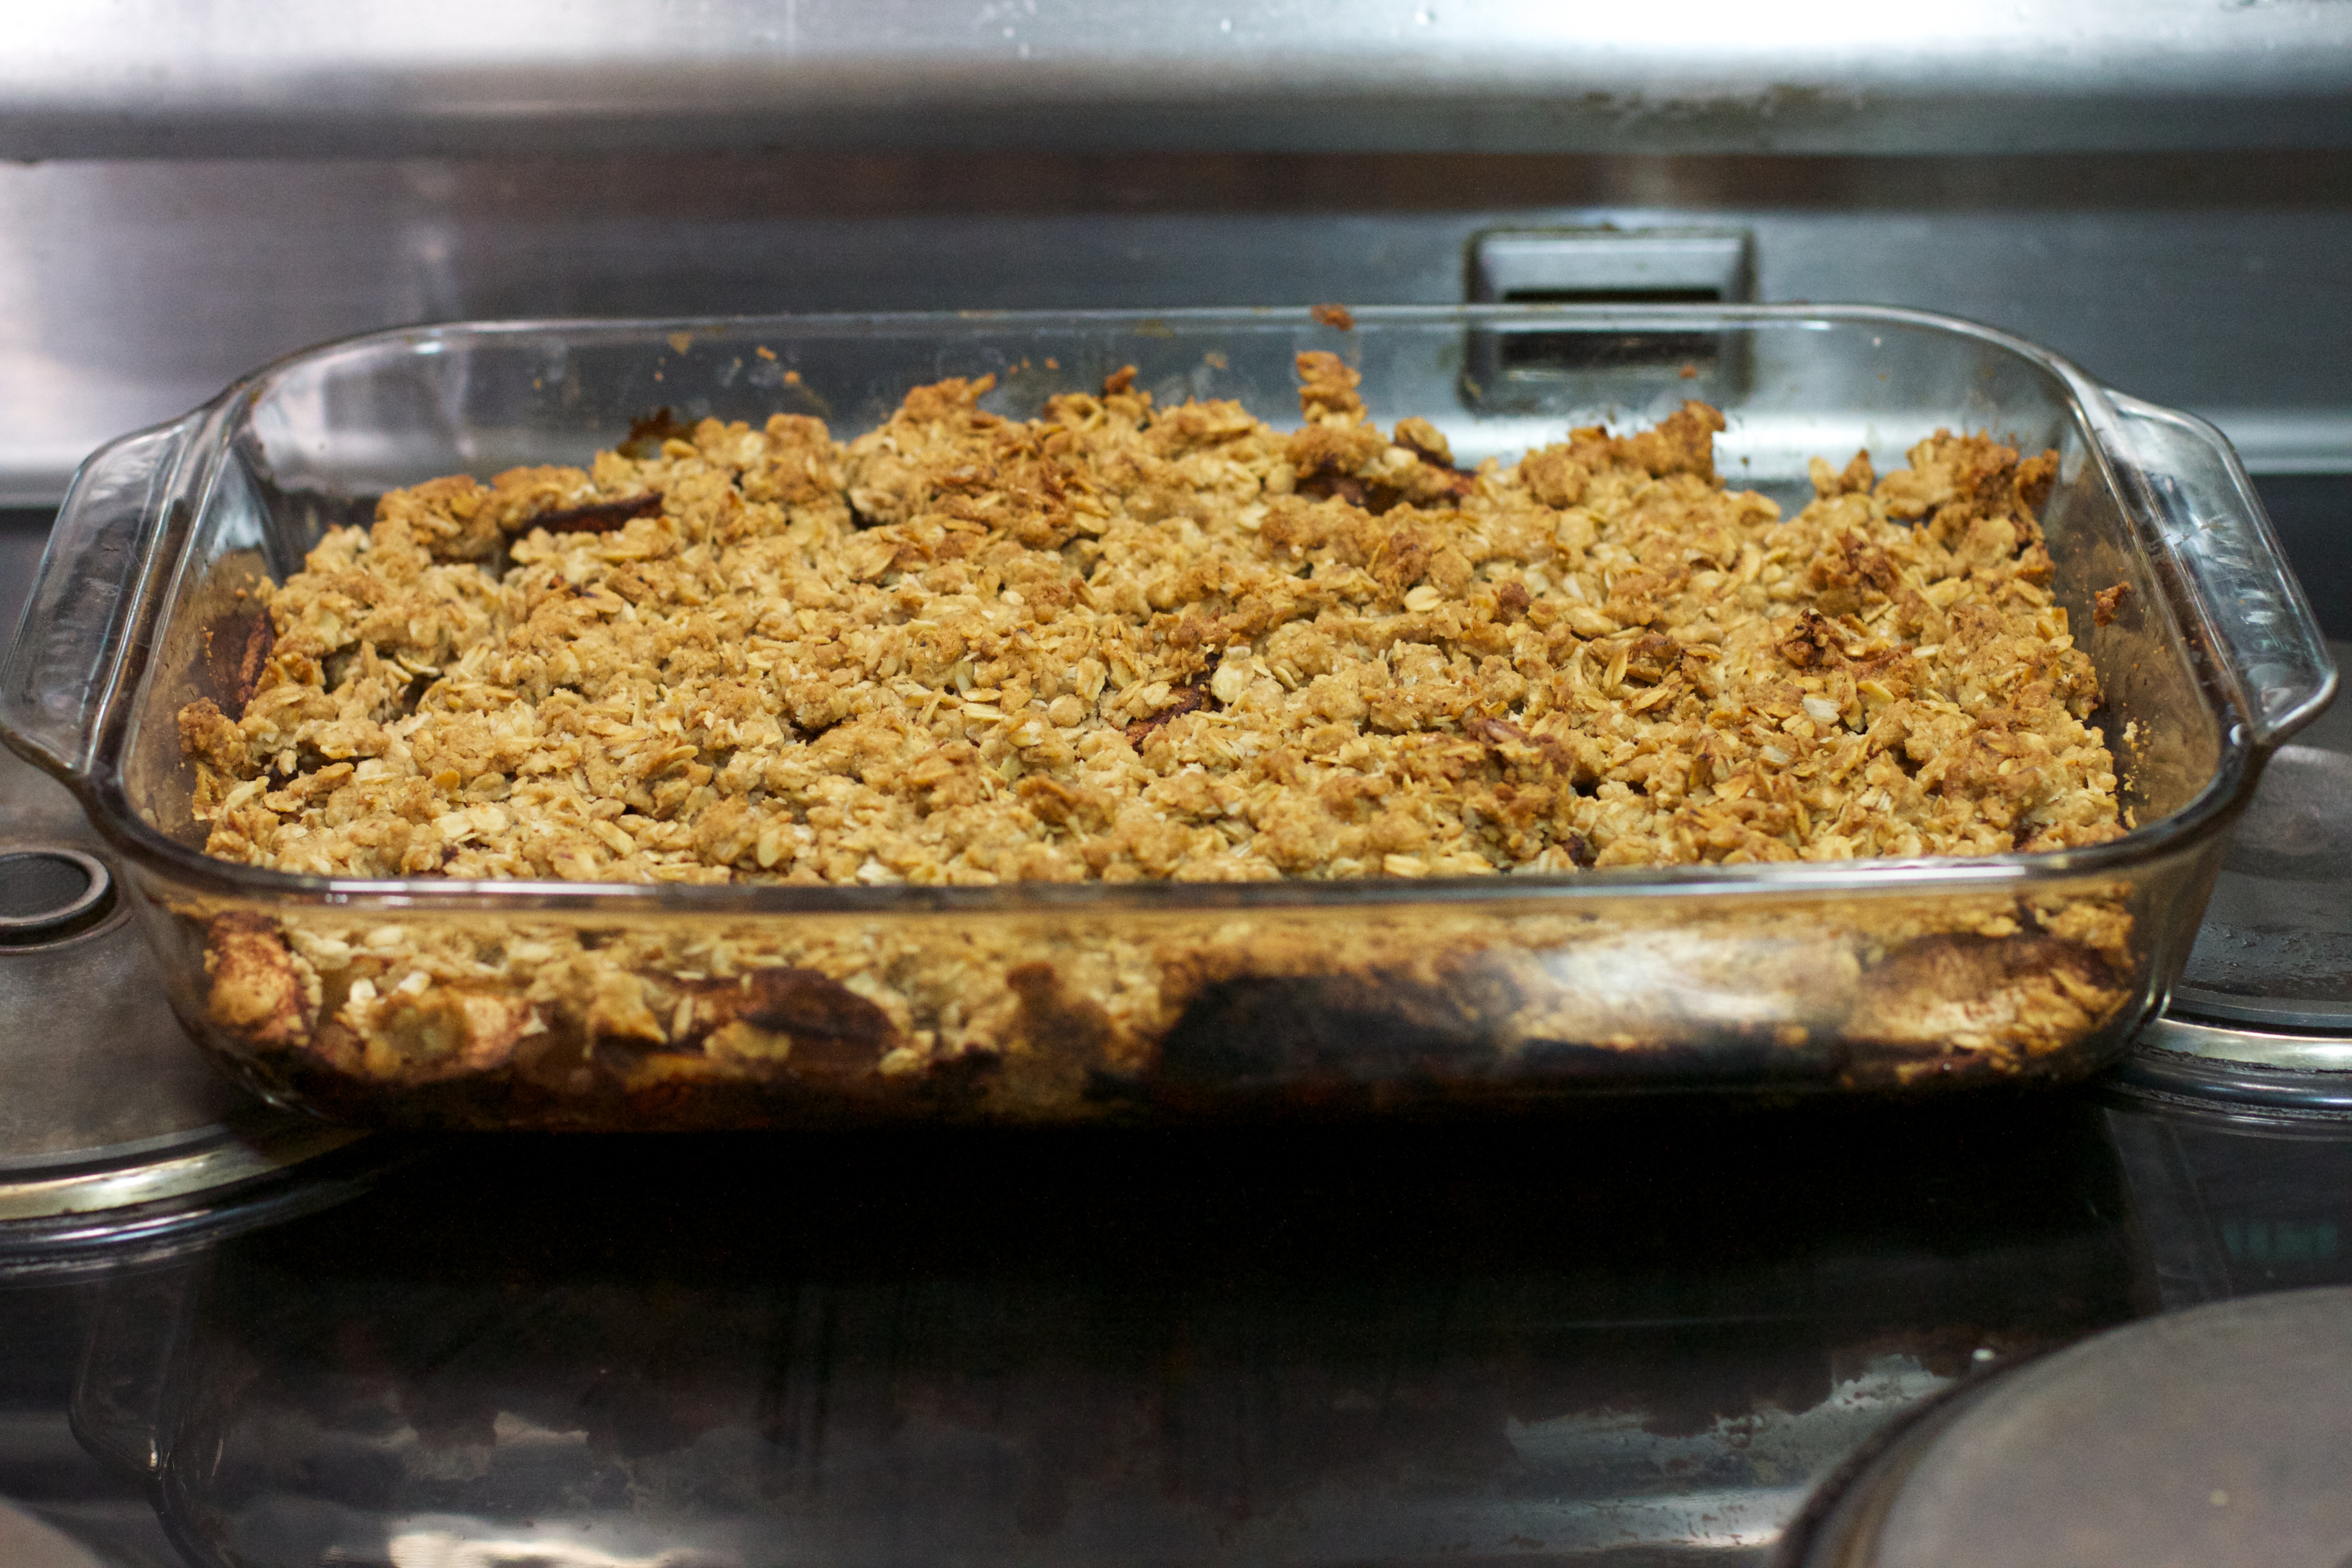
dish, meal, food, produce, breakfast, dessert, vegetarian food, snack food